Ready-to-wear

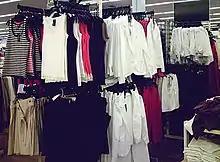
Ready-to-wear clothing display of a U.S. Walmart department retailer in 2007

Ready-to-wear (RTW)also called prêt-à-porter, or off-the-rack or off-the-peg in casual useis the term for garments sold in finished condition in standardized sizes, as distinct from made-to-measure or bespoke clothing tailored to a particular person's frame. In other words, it is a piece of clothing that was mass produced in different sizes and sold that way instead of it being designed and sewn for one person. The term "off-the-peg" is sometimes used for items other than clothing, such as handbags. It is the opposite of haute couture.